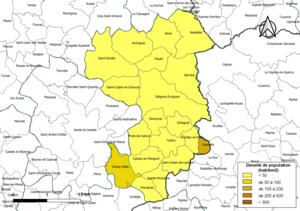
Carte des densités de population (millésimée 2016) des communes de la communauté de communes la Communauté de communes du Pays de Fénelon (nouvelle), département de la Dordogne, France. Composition au 1er janvier 2019.
La communauté de communes du Pays de Fénelon est une structure intercommunale française située dans le département de la Dordogne, en région Nouvelle-Aquitaine.